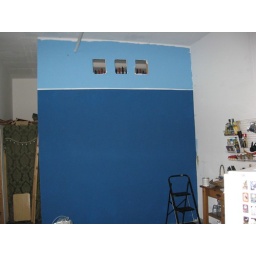
blue walls in progress